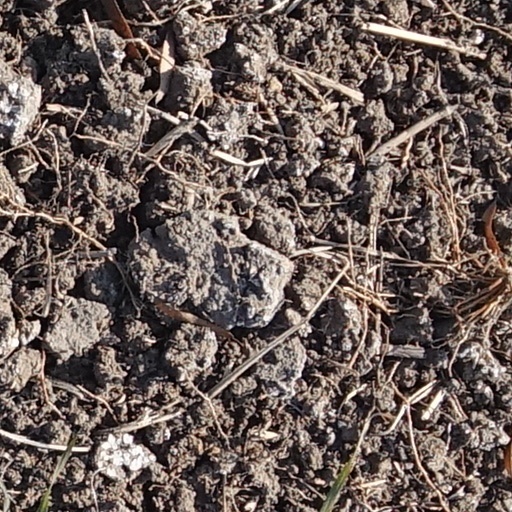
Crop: wheat